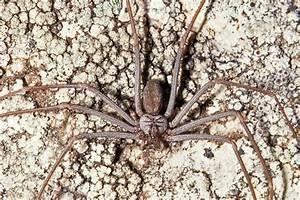
spider